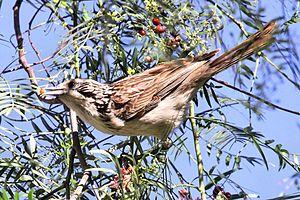
Le Méliphage lancéolé est une espèce de passereaux de la famille des Meliphagidae que l'on rencontre en Australie. C'est un méliphage de taille moyenne, mesurant environ 23 cm de long. Les individus des deux sexes sont d'un brun grisâtre avec une marque brun sombre au centre des plumes, qui donne l'impression qu'il est rayé. Ces rayures sont bien visibles sur la tête et l'arrière de la nuque. On le trouve principalement à l'intérieur des terres dans l'Est de l'Australie où il vit dans les forêts peu denses et sèches, mais il se trouve aussi dans les forêts marécageuses de la côte sud-est du Queensland et du centre de la Nouvelle-Galles du Sud.